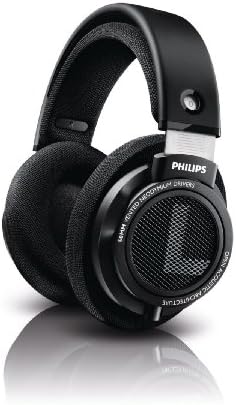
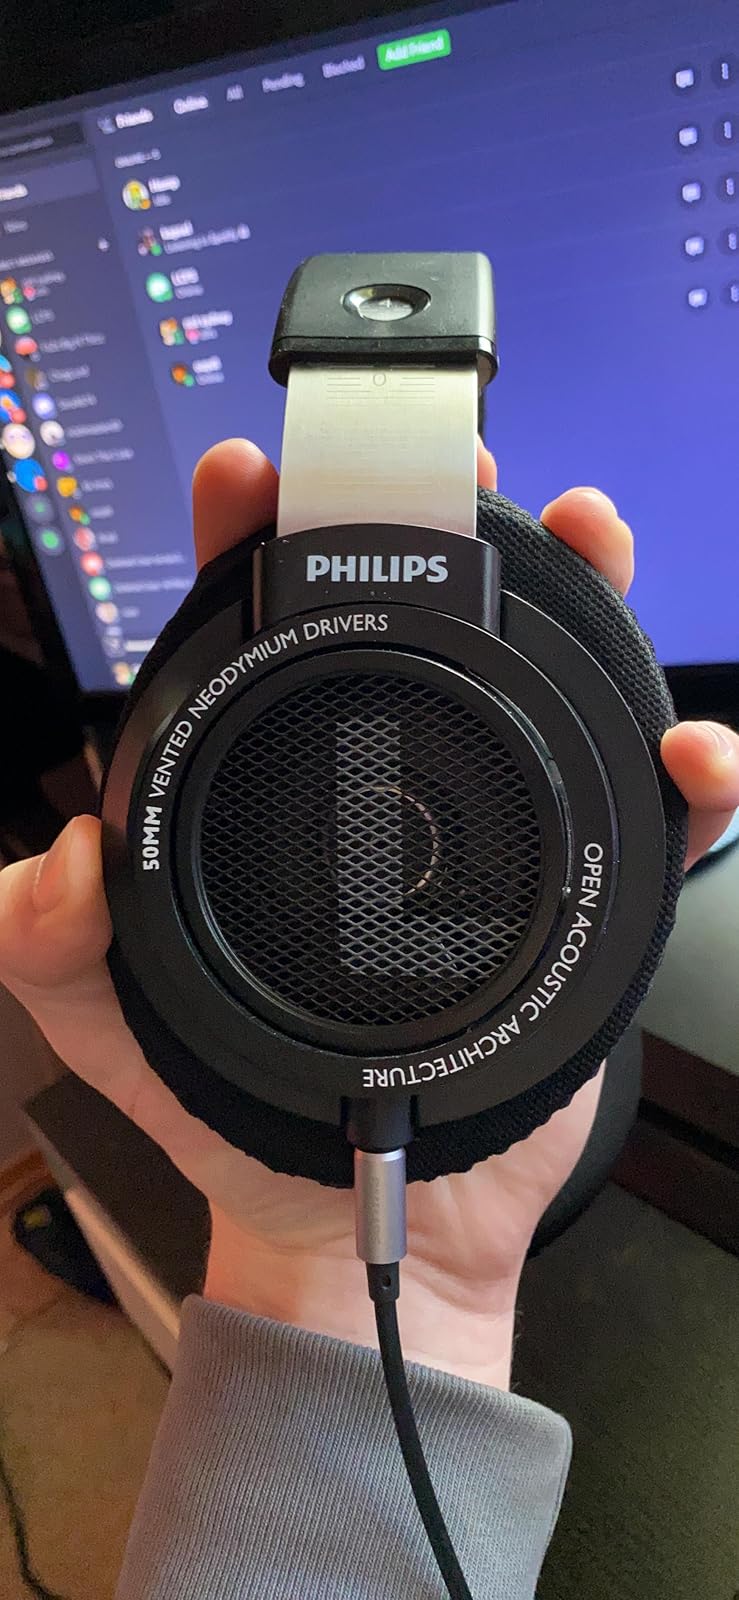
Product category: headphones
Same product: yes